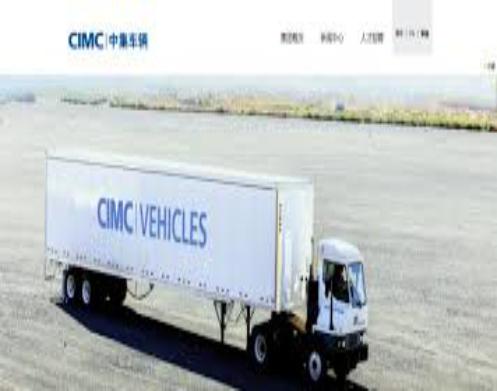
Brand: Cimc-1
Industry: Transportation